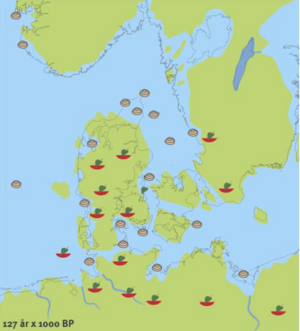
Danmarks geologi / Kænozoikum (65 mio år til i dag) / Kvartær / Eem-mellemistid
Danmark i Eem mellemistid.
Danmarks udseende for 127.000 år siden (Eem mellemistid)
De mange geologiske begivenheder som i tidens løb har udformet Danmarks geologi, kommer kun i ringe grad til udtryk i det nuværende danske landskab, som i langt overvejende grad er udformet i løbet af den seneste istid og den efterfølgende postglaciale tid. I landskabets lavninger og langs kysterne træffes de yngste geologiske lag, mest i form af organiske moseaflejringer og havaflejret sand fra Postglacialtiden. Højere oppe i landskabet dominerer istidslagene, mest i form af moræner afsat af gletsjere, og smeltevandssand og -grus afsat af floder som førte smeltevand bort fra gletsjerne. Under istidslagene gemmer sig ældre geologiske lag, hvis dannelse rækker mere end 1 mia år tilbage i tiden. Nogle af disse lag kan ses i råstofgrave og kystklinter, men de er mest kendt fra dybe boringer, samt fra Bornholm, hvis geologiske forhold adskiller sig markant fra resten af landet.